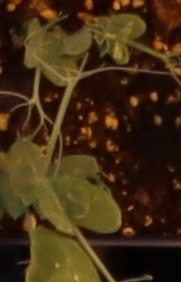
Label: Field Pea